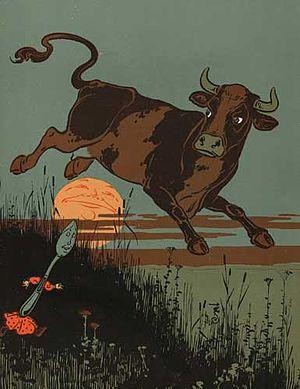
Hey Diddle Diddle est une comptine anglaise.